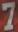
Number: 7